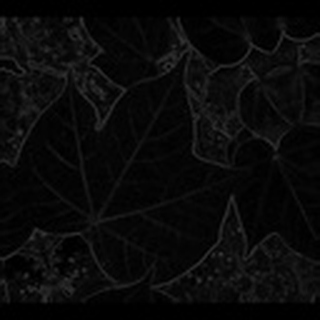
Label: healthy_cotton